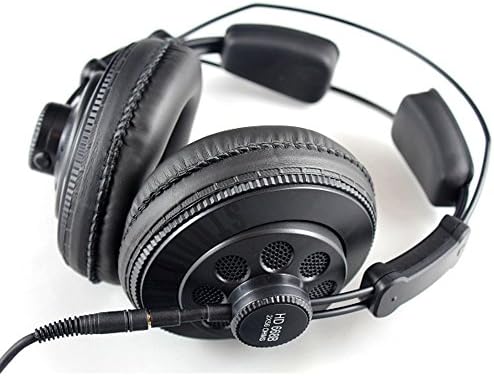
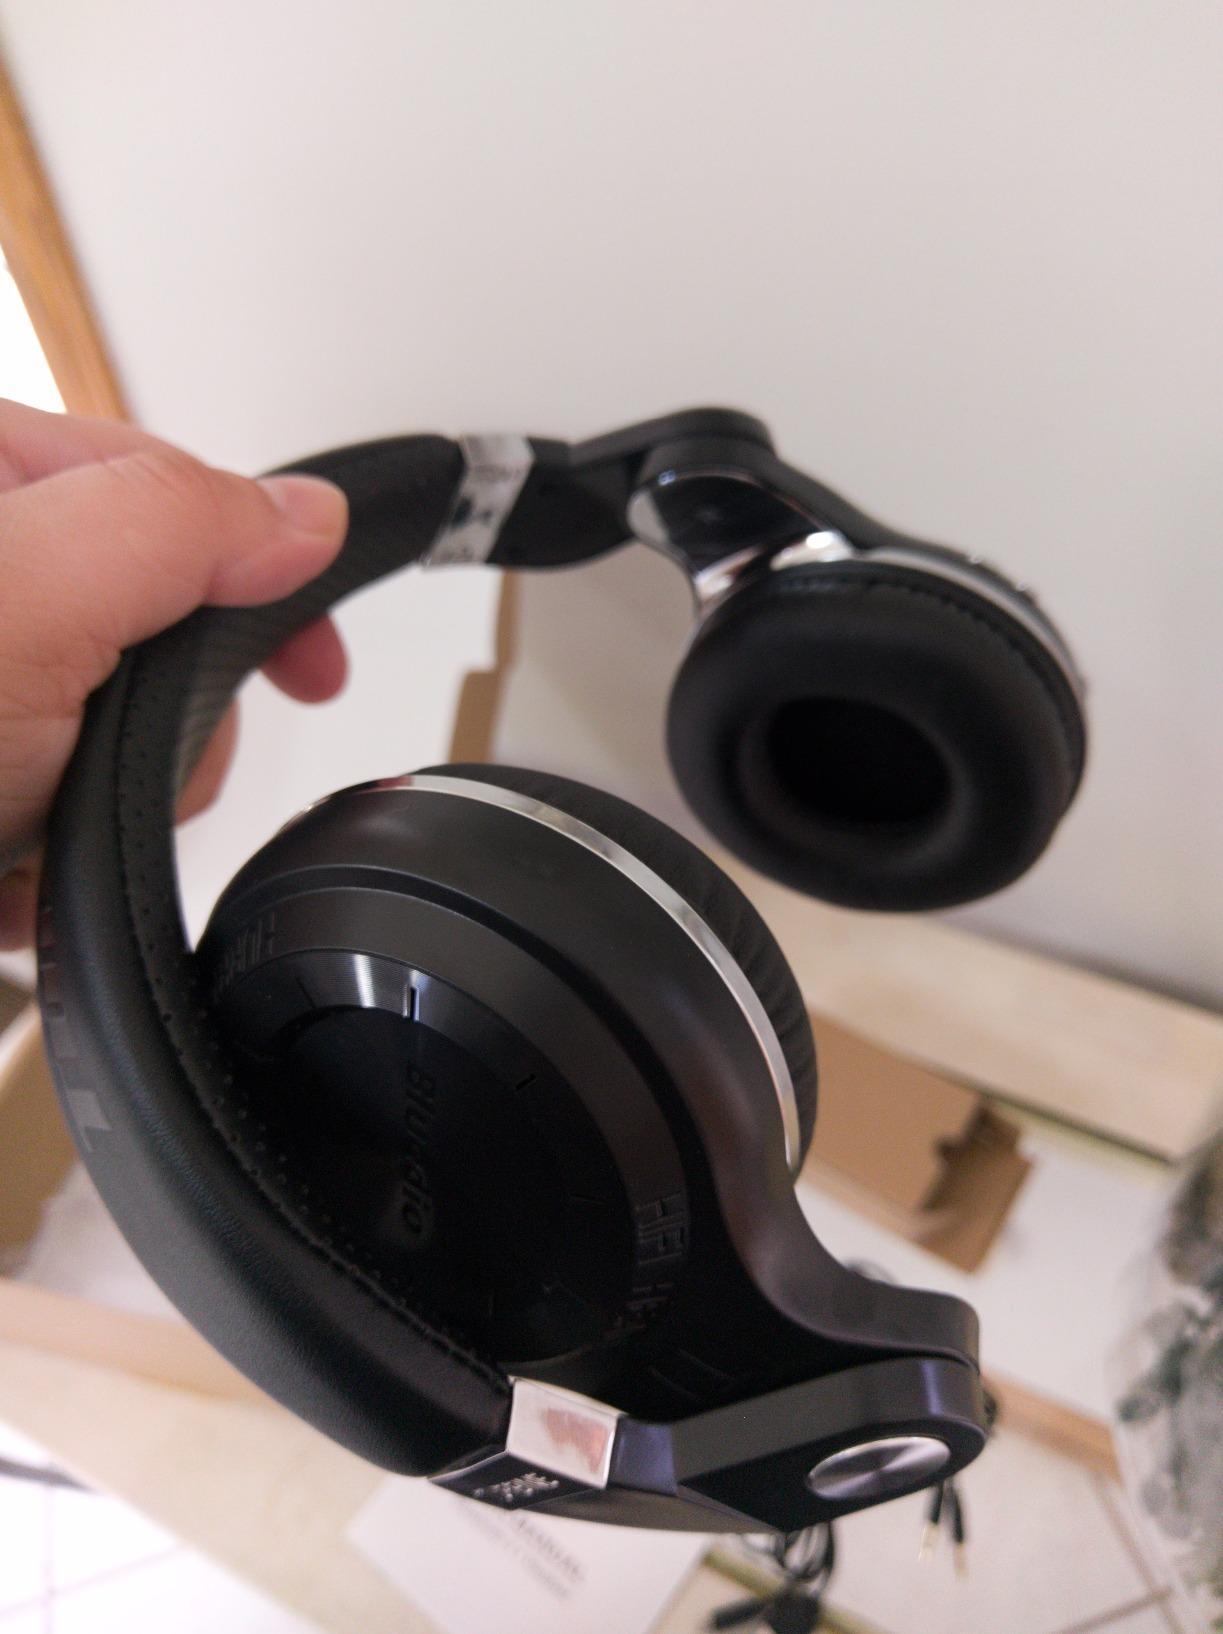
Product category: headphones
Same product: no